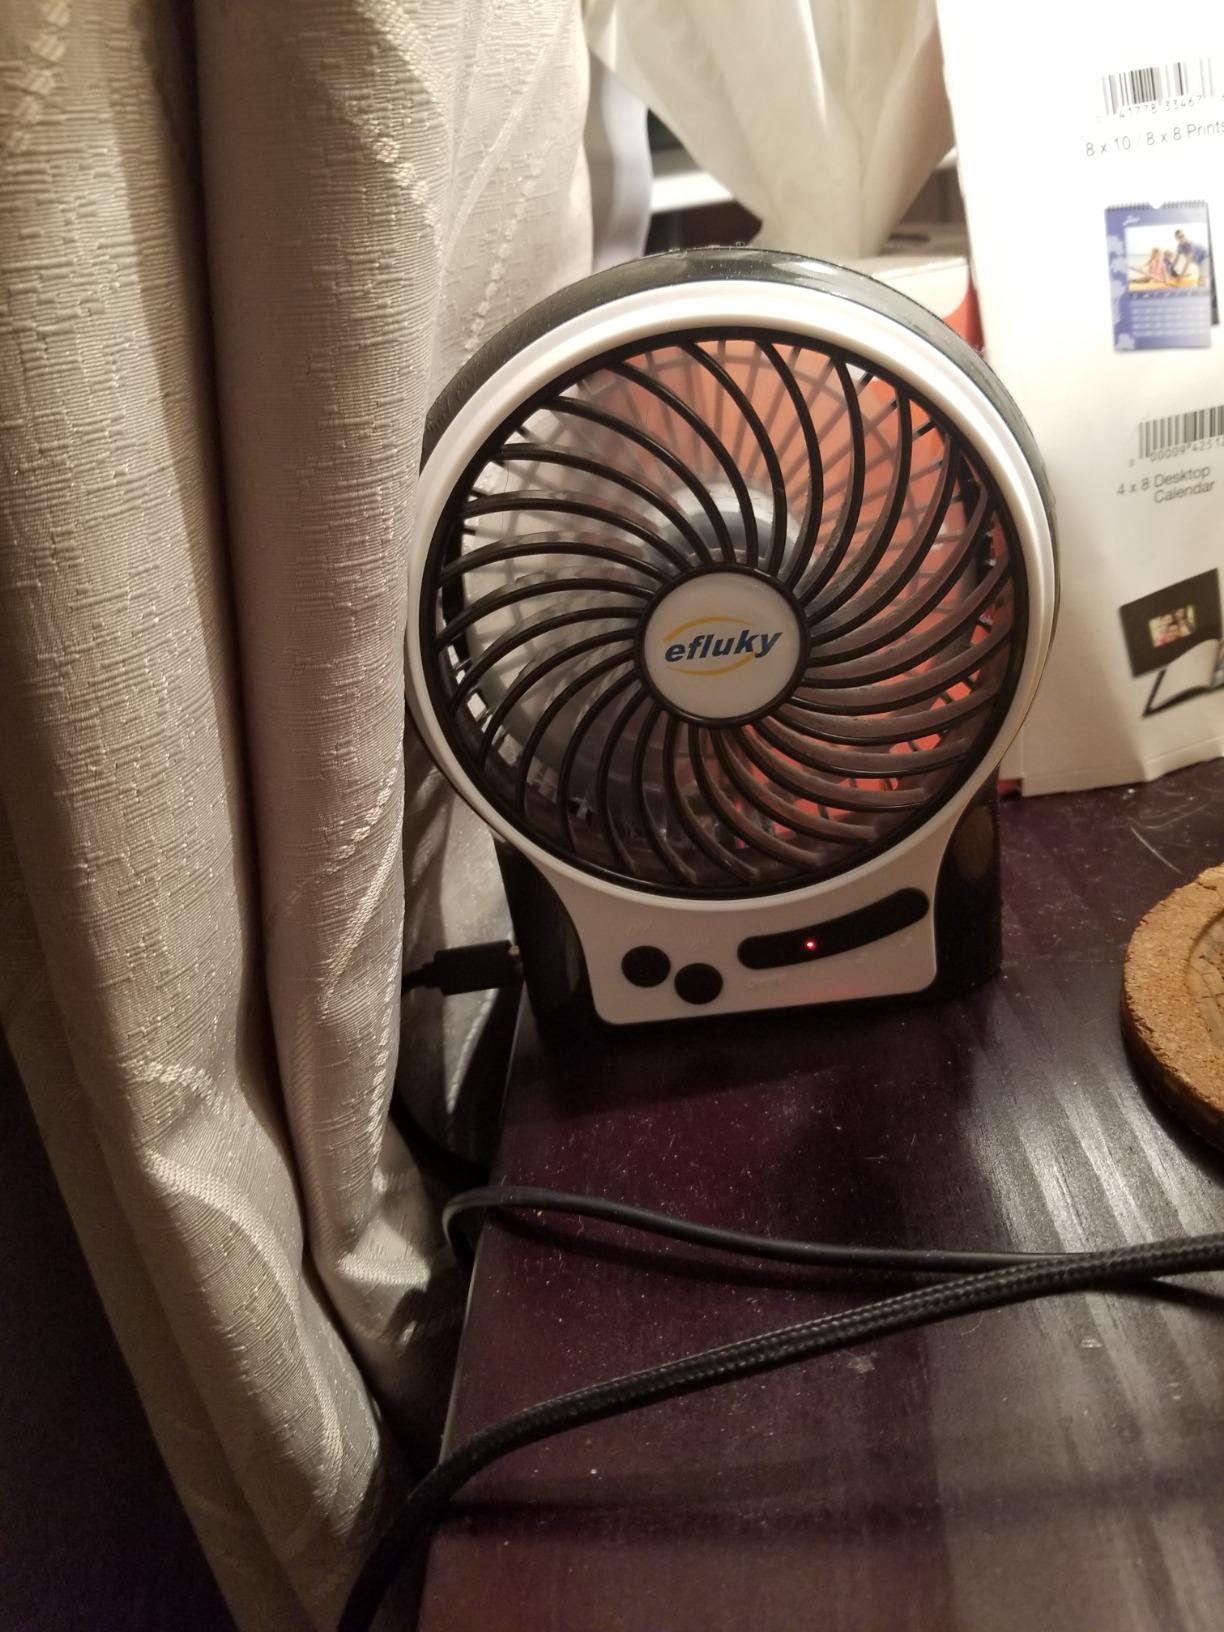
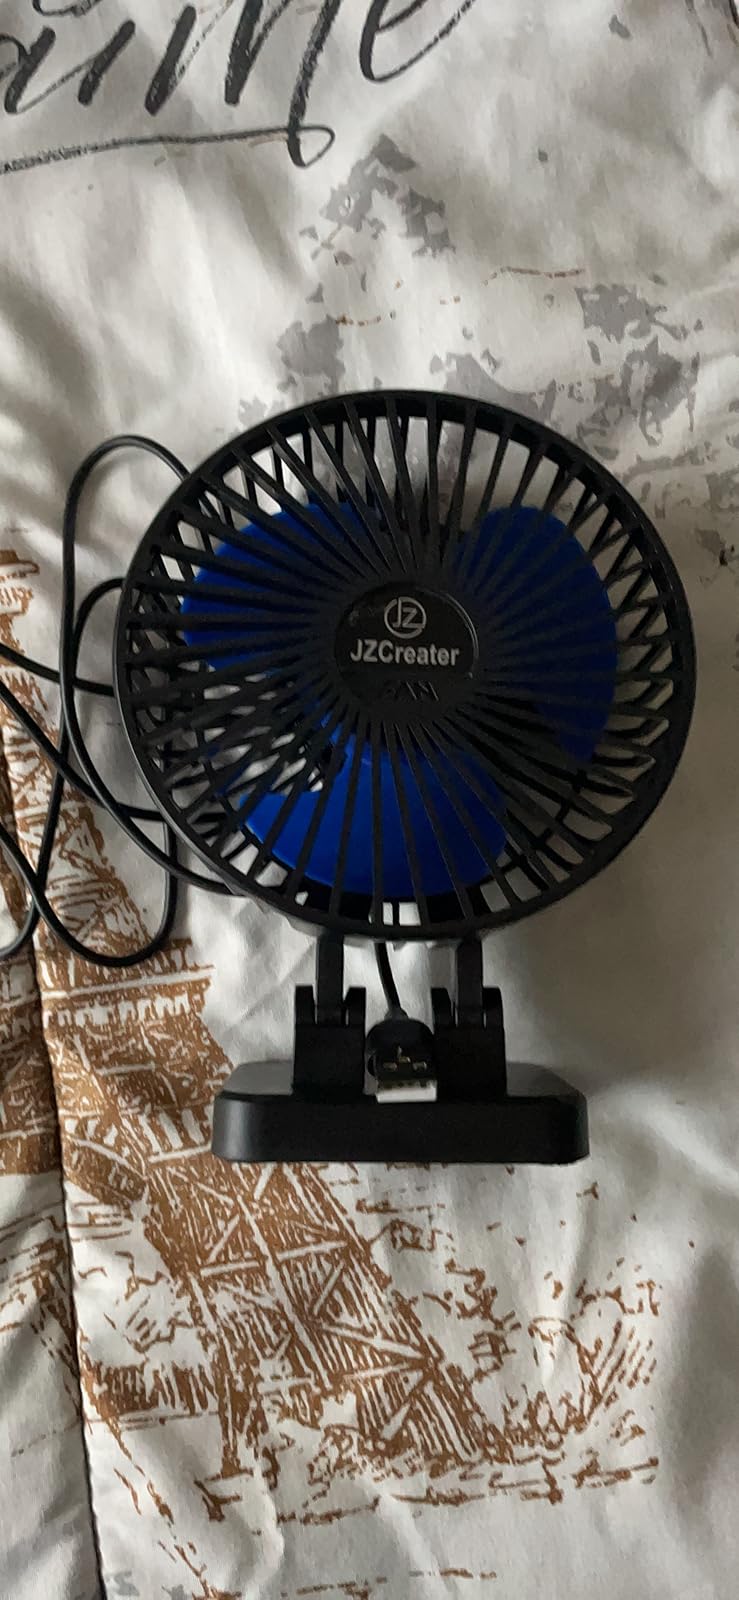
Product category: fan
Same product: no